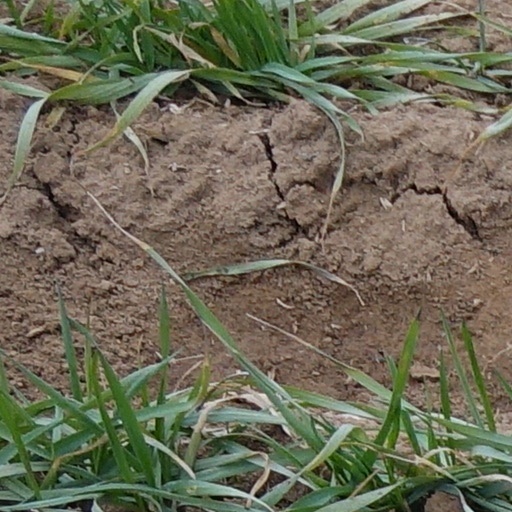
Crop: wheat